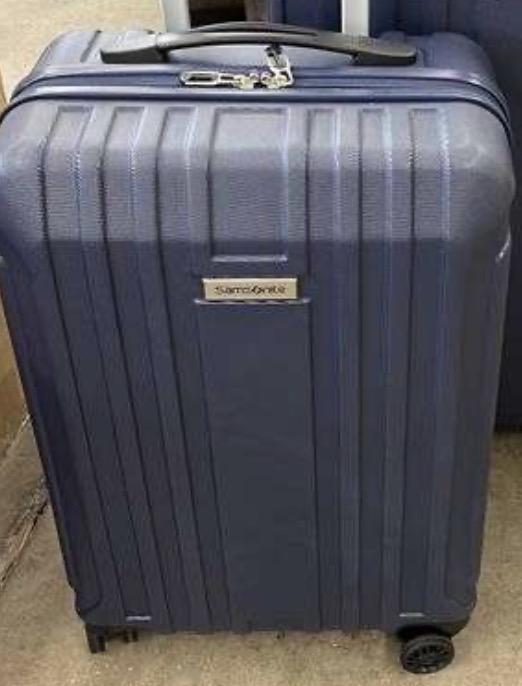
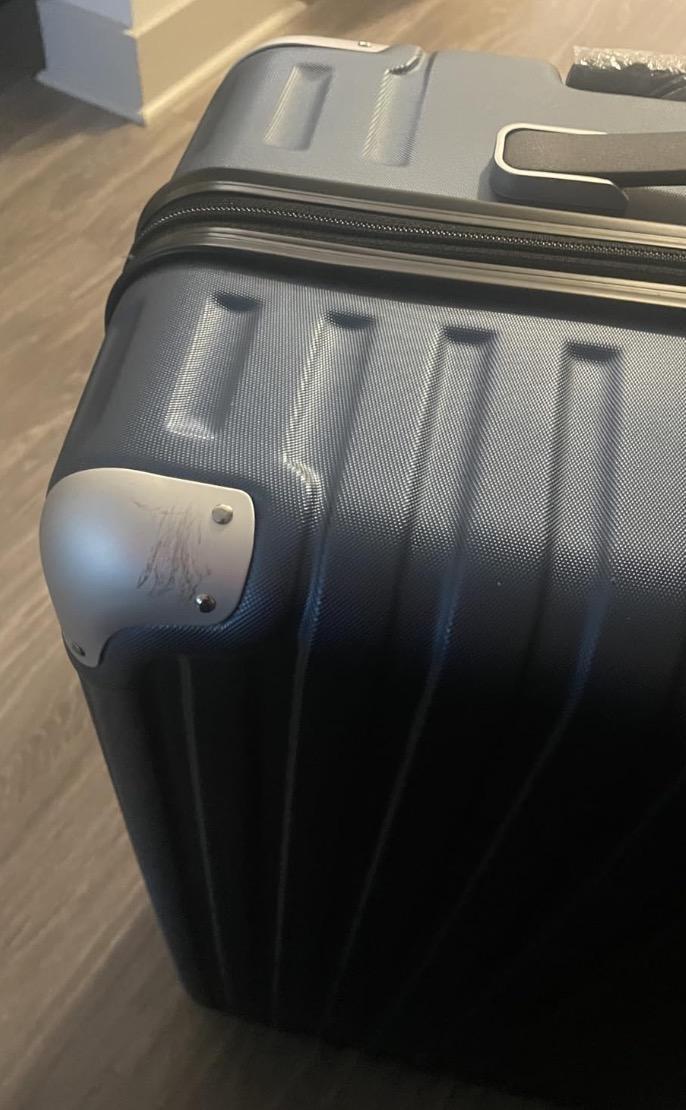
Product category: items_tea
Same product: no